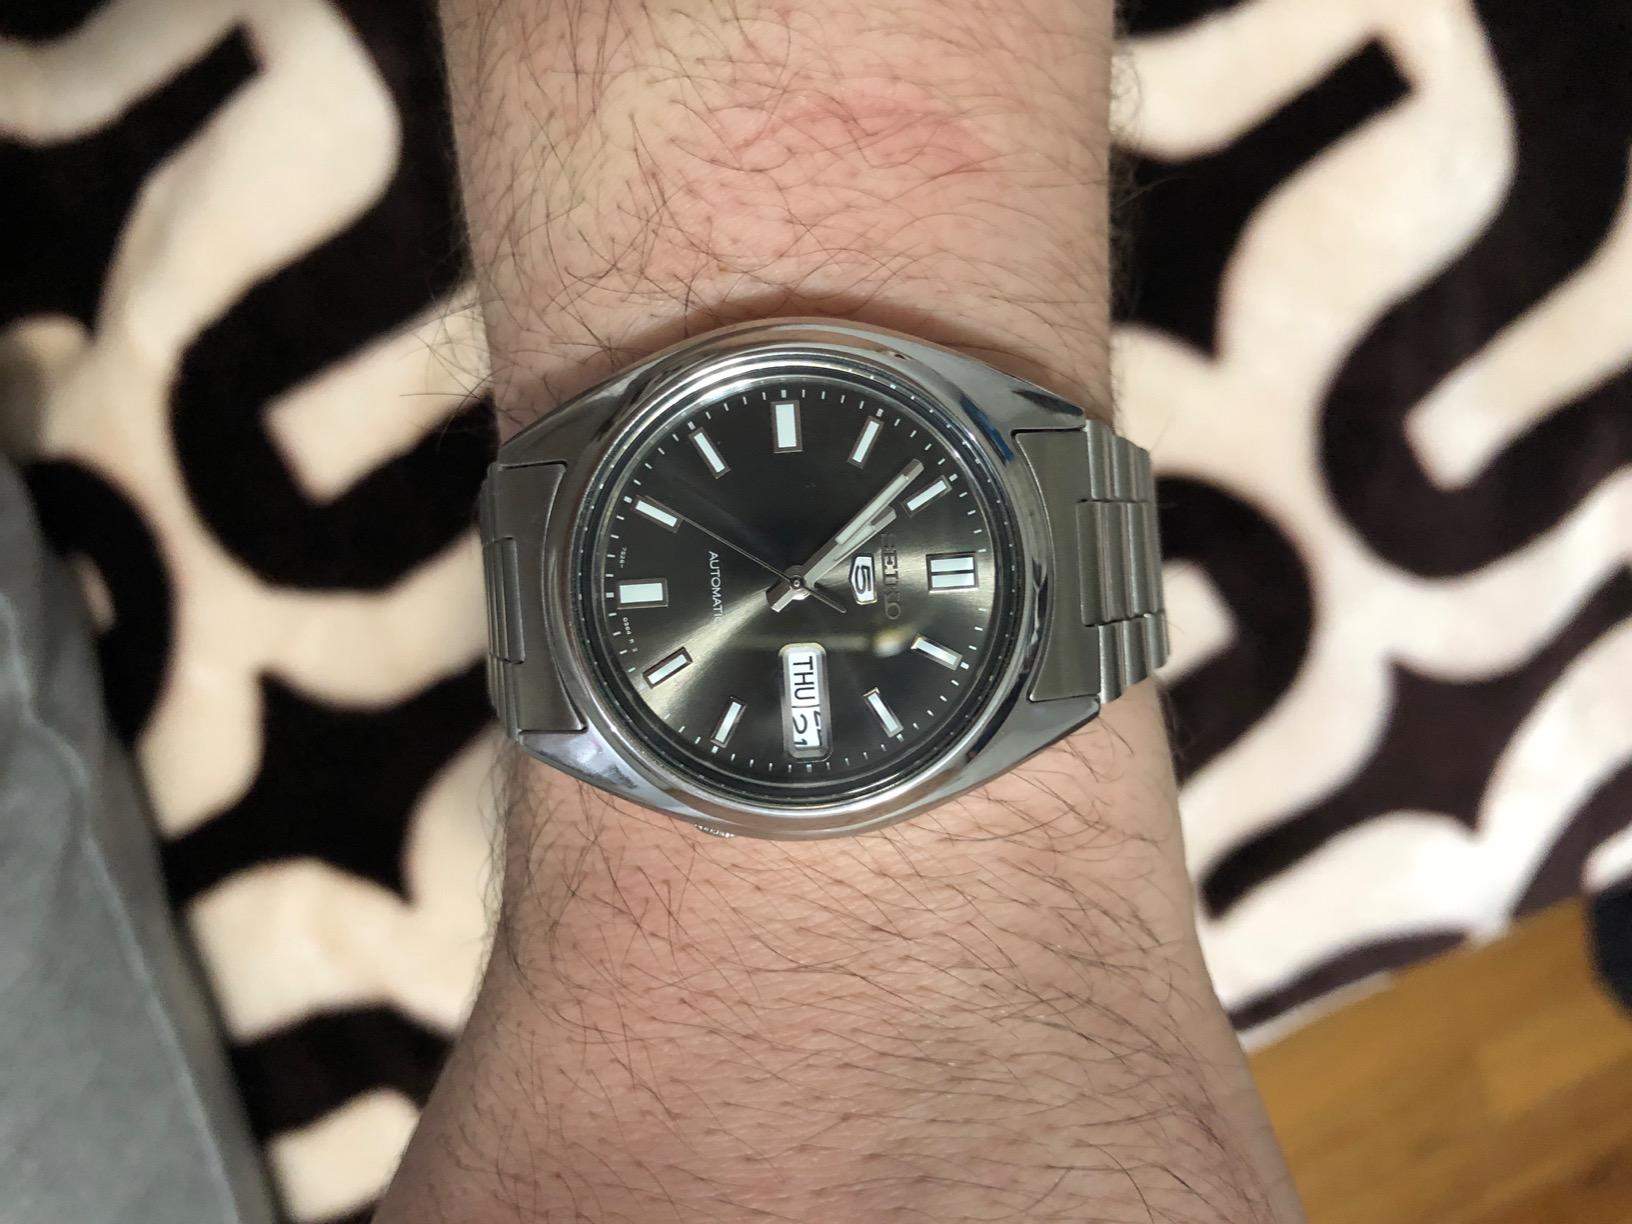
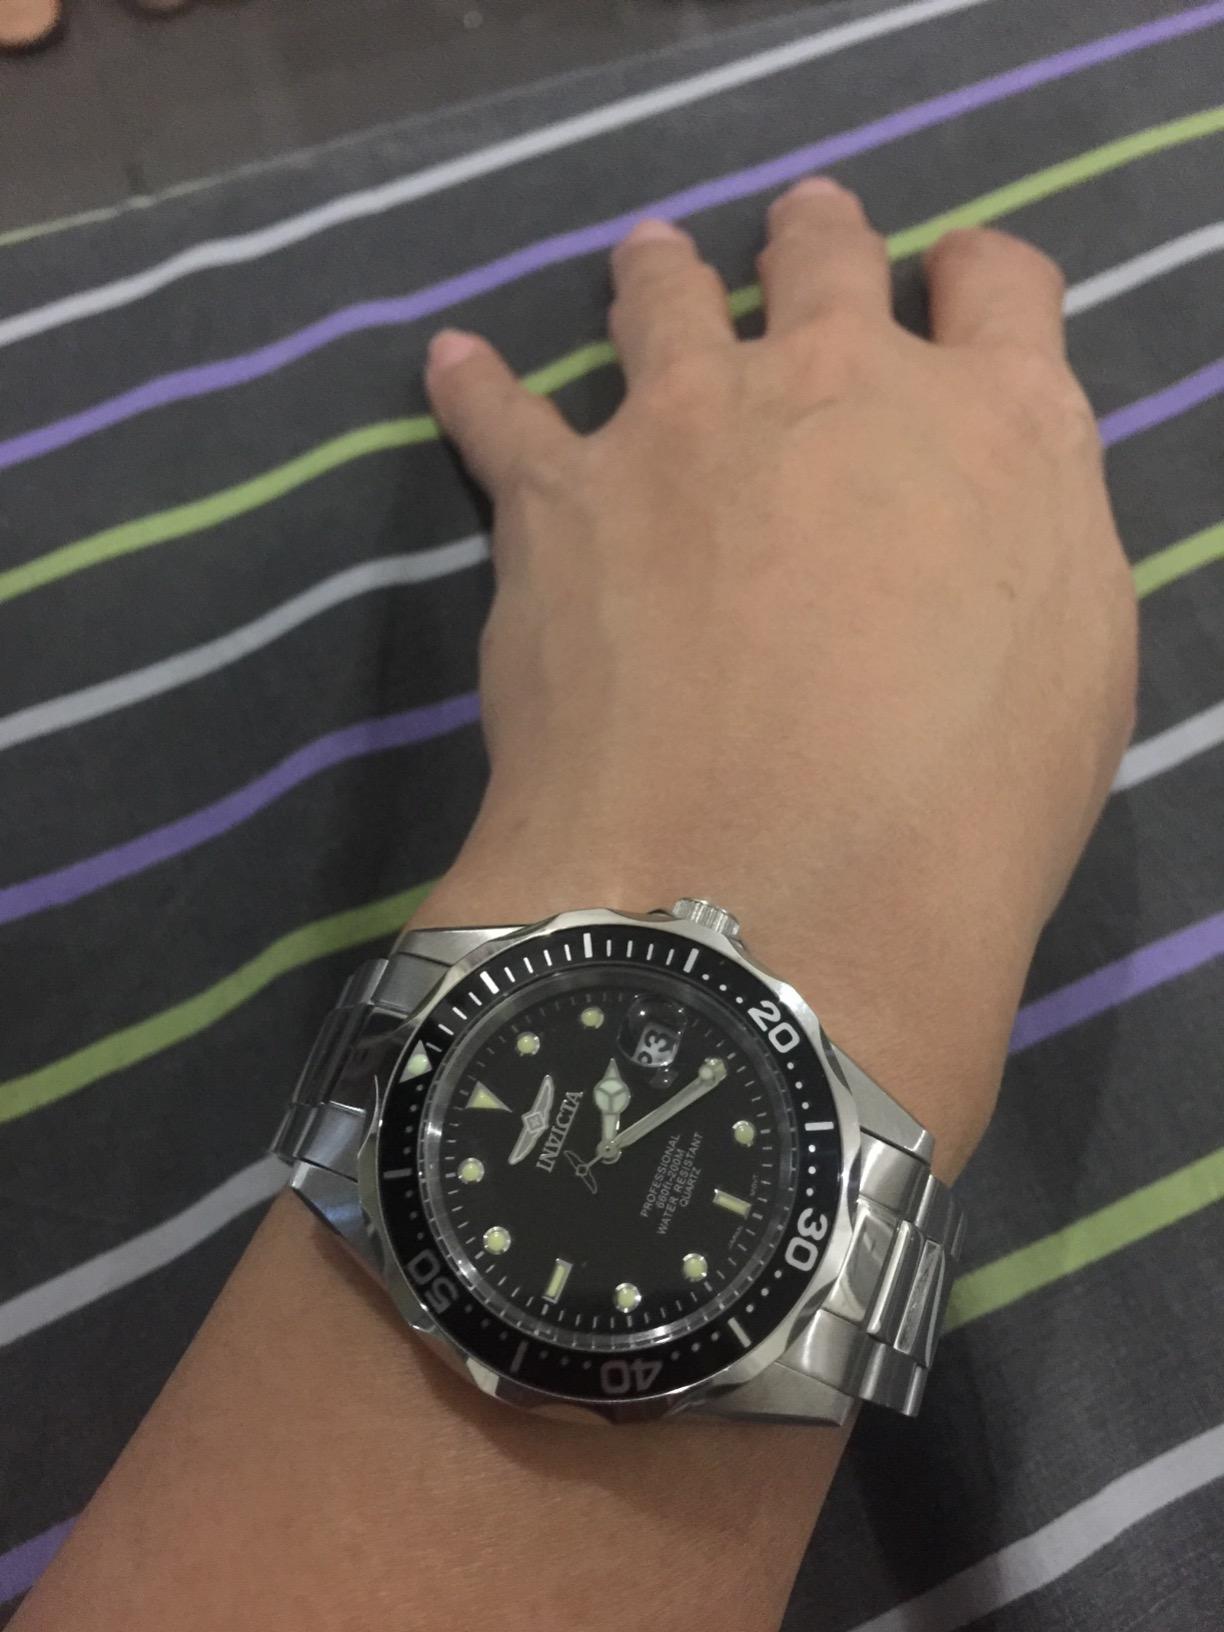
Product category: accessories_watch
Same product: no